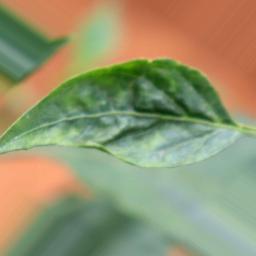
Label: mites_and_trips